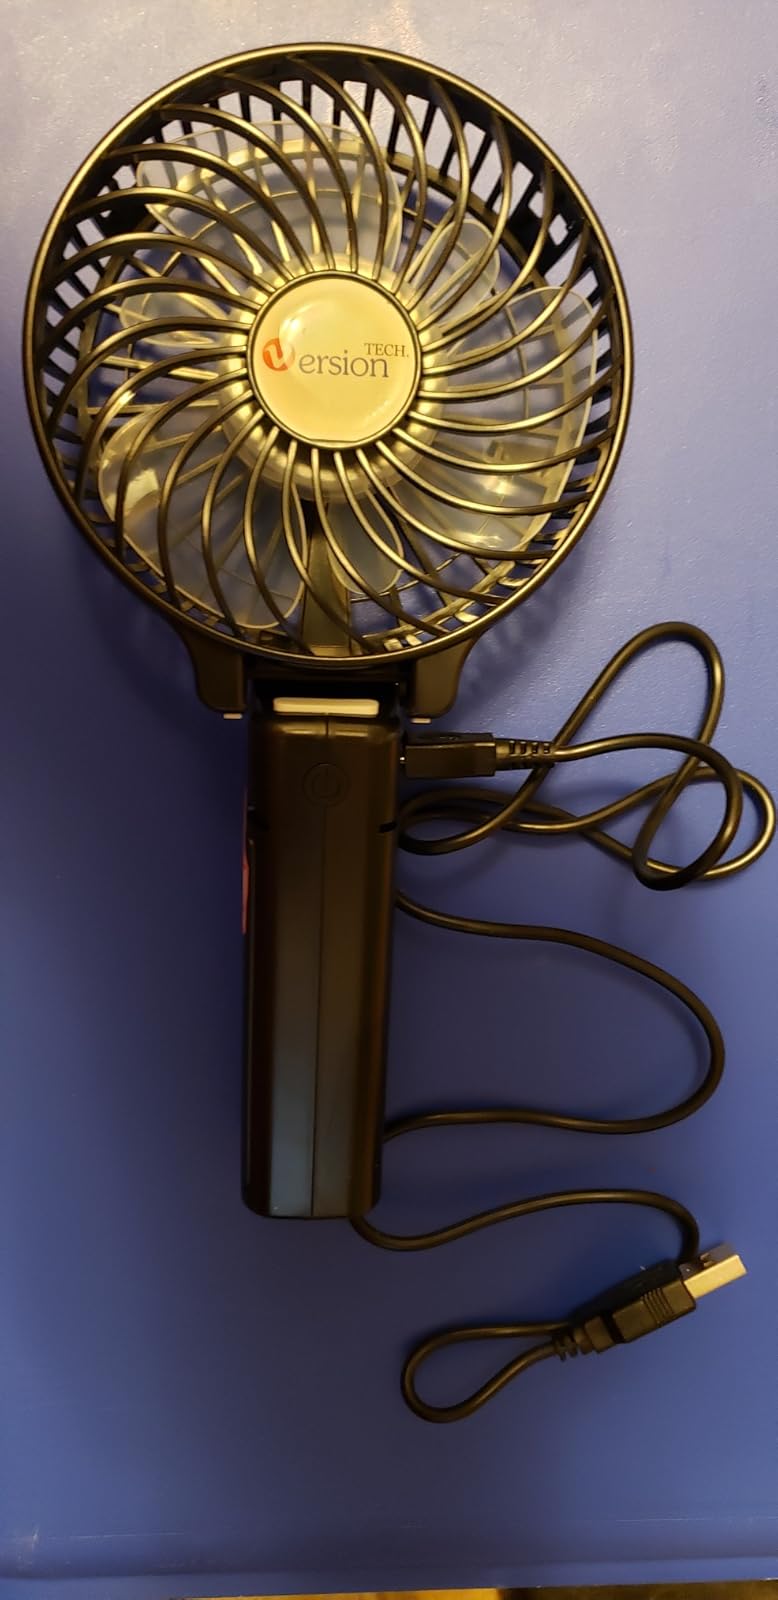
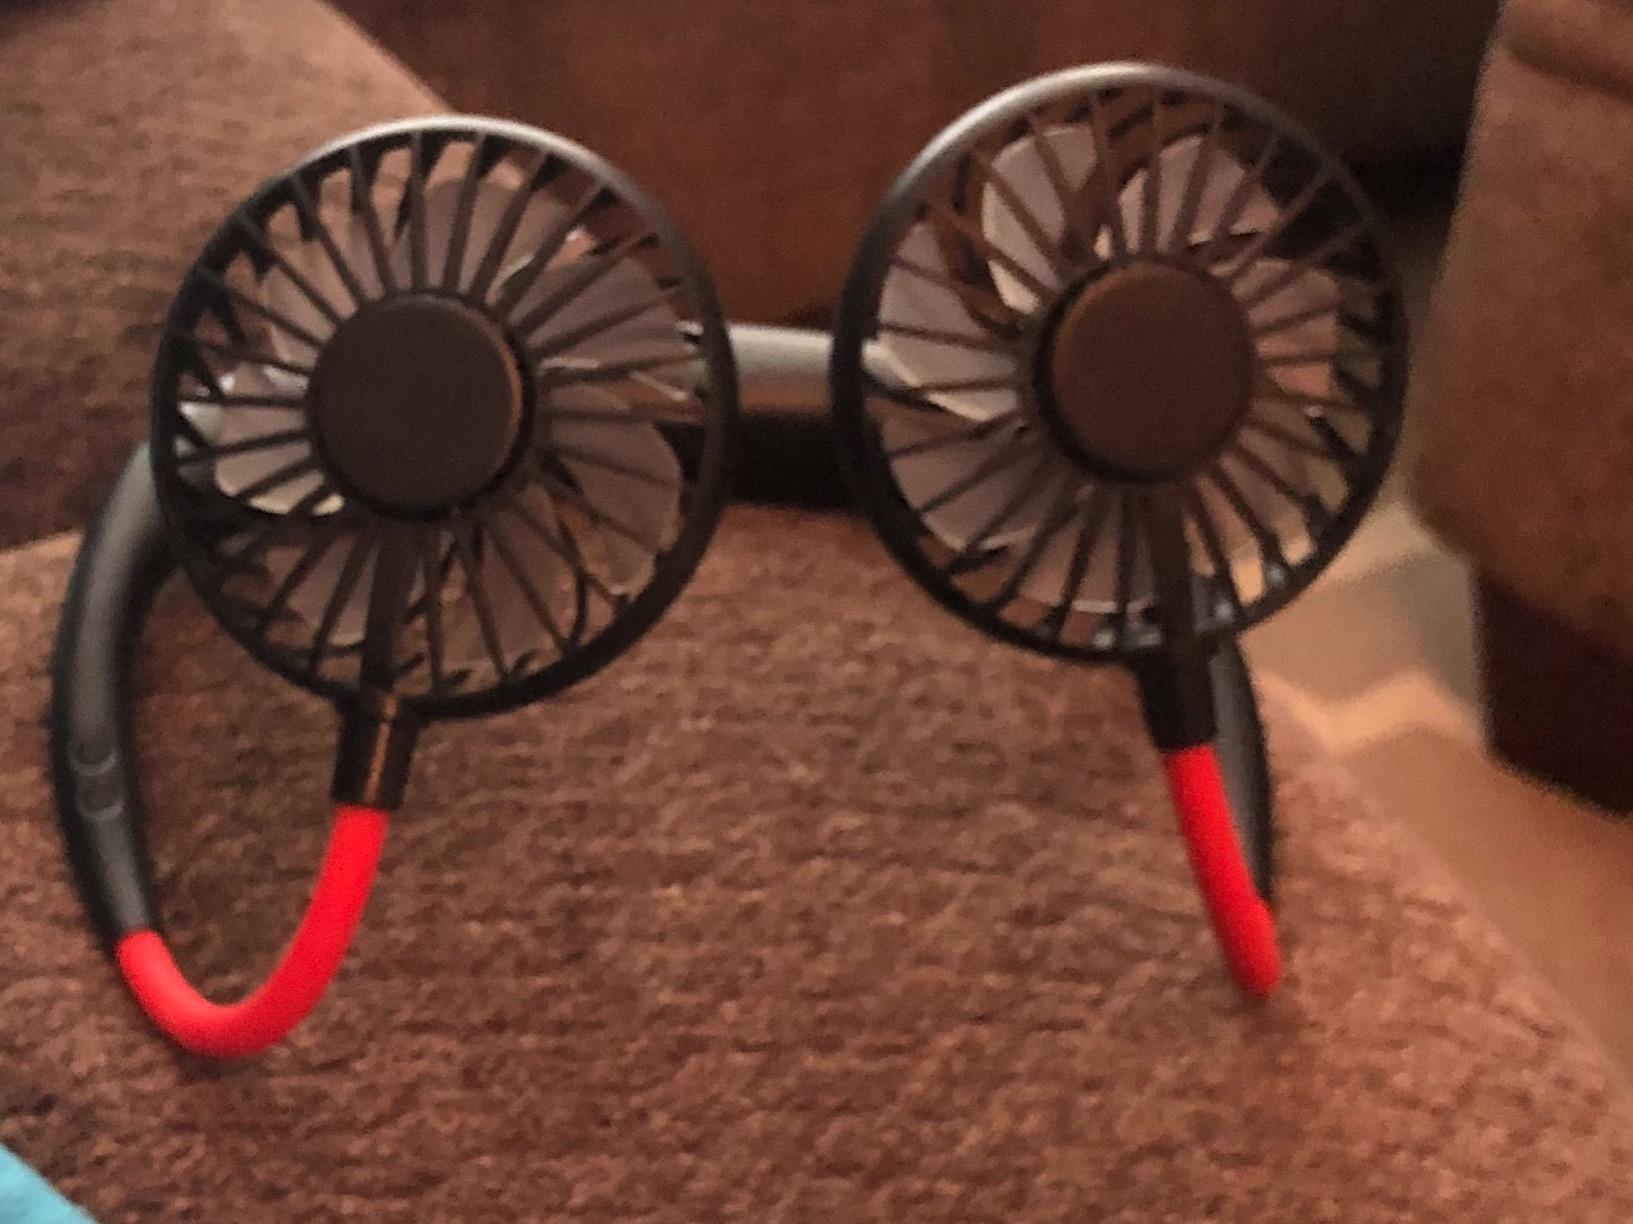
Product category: fan
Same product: no